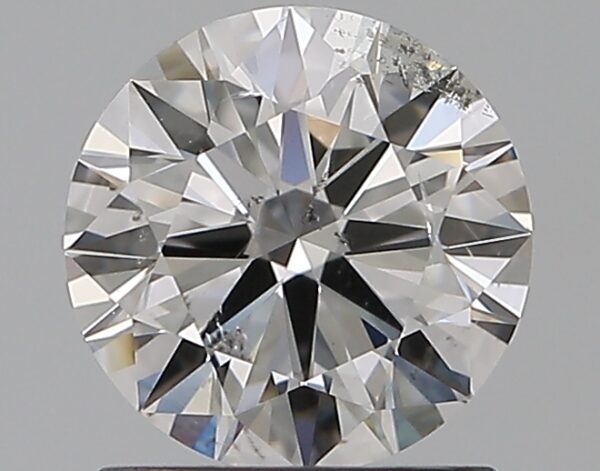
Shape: round
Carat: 1
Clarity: SI2
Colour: E
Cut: VG
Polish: VG
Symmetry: EX
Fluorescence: N
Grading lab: GIA
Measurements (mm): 6.44 x 6.47 x 3.87